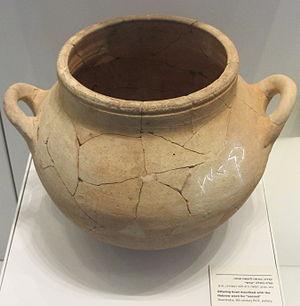
L'Israël antique désigne des populations qui ont vécu dans les territoires actuels d'Israël et de Palestine dont le récit national est donné par la Bible hébraïque. Celle-ci présente les Israélites comme descendants d'une même famille, divisés en douze tribus indépendantes puis fédérés en un royaume unifié qui se scinde ultérieurement. L'archéologie tend en revanche à situer les débuts de leur histoire aux derniers siècles du IIᵉ millénaire av. J.‑C., après l'effondrement des grands empires égyptien et hittite dominant le Proche-Orient. Des sociétés sédentaires émergent alors dans les hautes terres situées entre la plaine côtière palestinienne et le Jourdain, où se développent par la suite des entités politiques qui deviennent de plus en plus complexes, jusqu'à l'apparition de deux royaumes, Israël au nord et Juda au sud, peut-être issus de la scission d'un royaume unique. Ces deux États connaissent ensuite des fortunes diverses. Prospère, organisé autour de sa capitale Samarie, le premier est finalement vaincu et absorbé par les Assyriens en 722 av. J.-C., qui ne parviennent pas à faire subir le même sort au second.